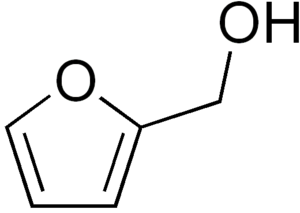
L'alcool furfurylique est un composé organique contenant un groupe furane et un groupe hydroxymethyl.